Type design

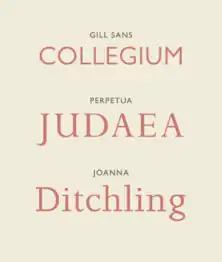
Specimens of typefaces designed by Eric Gill

Type design is the art and process of designing typefaces. This involves drawing each letterform using a consistent style. The basic concepts and design variables are described below.